Nader El-Bizri

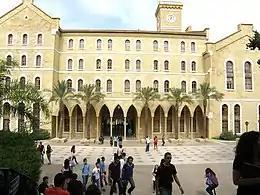
American University of Beirut

El-Bizri is a professor of philosophy and civilization studies at the American University of Beirut, where he is also an associate dean of the faculty of arts and sciences, and the director of the general education program. He was formerly a director of the civilization studies program at the AUB and the coordinator of Islamic studies, and also oversees the Anis Makdisi Program in Literature. He was previously a visiting professor of visual studies at the University of Lincoln and a principal lecturer (reader) in architecture. He was an affiliated senior research fellow in philosophy at the Institute of Ismaili Studies, London, and is general editor (and managing editor "ex officio") of an Oxford University Press book series published in association with the Institute of Ismaili Studies, London, entitled: "Epistles of the Brethren of Purity Series" رسائل إخوان الصفاء . He was a co-manager of a joint project between the Institute of Ismaili Studies and the Institut Français du Proche Orient, formerly based in Damascus and now in Beirut.